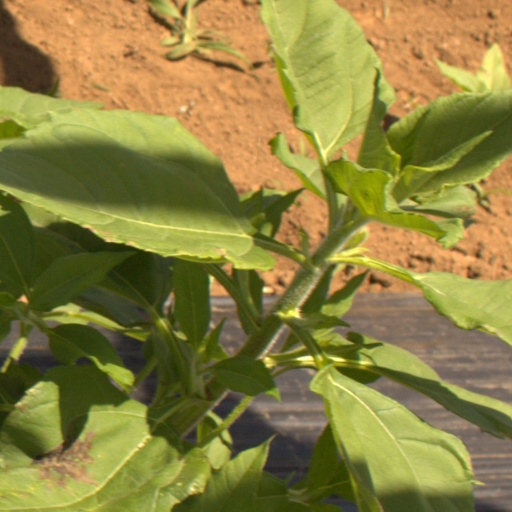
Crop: Jerusalem artichoke